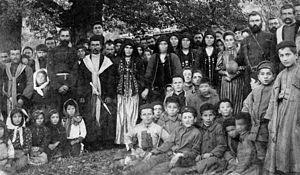
Les Bats, aussi nommés batsbi sont des Touchétiens de langue Nakh. Ils vivent essentiellement en Géorgie.